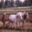
Label: cattle